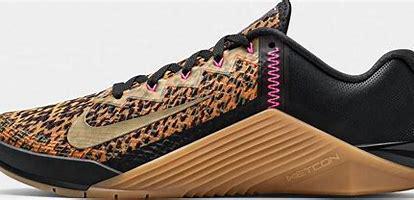
Brand: Nike
Model: Metcon 6